Citadel of Damascus

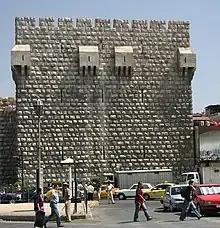
A square stone tower with battlements and bretèches

Immediately following Nur ad-Din's death in 1174, Damascus was seized by Saladin, the Ayyubid sultan of Egypt. In that year, Saladin rode from Egypt past the Crusader states to Damascus with only 700 horsemen. The city opened its gates to Saladin without resistance, except for the citadel, which surrendered to him later that year. Saladin added a tower to the citadel and refurbished the residential buildings. Like his predecessor Nur ad-Din, Saladin died of an illness in the citadel on 4 March 1193. He was initially buried inside the citadel, but later reburied in a mausoleum near the Umayyad Mosque in Damascus.